The Best Bet

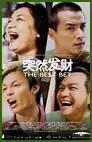

The Best Bet is a Singaporean comedy film written and directed by Jack Neo and distributed by MediaCorp Raintree Pictures. The film stars Richard Low, Mark Lee, Christopher Lee, Chen Liping and Joanne Peh.